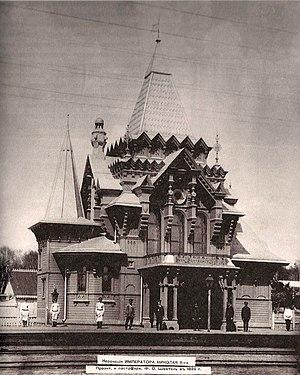
Franz Albert Schechtel, né le 7 août 1859 à Saint-Pétersbourg et mort le 7 juillet 1926 à Moscou, est un architecte russe, descendant d'Allemands de la Volga catholiques, qui fut surtout actif à Moscou construisant en vingt ans cinq théâtres, cinq églises, trente-neuf hôtels particuliers et immeubles, la gare de Iaroslavl et nombre de constructions, dans le style néorusse, ou encore Modern Style.